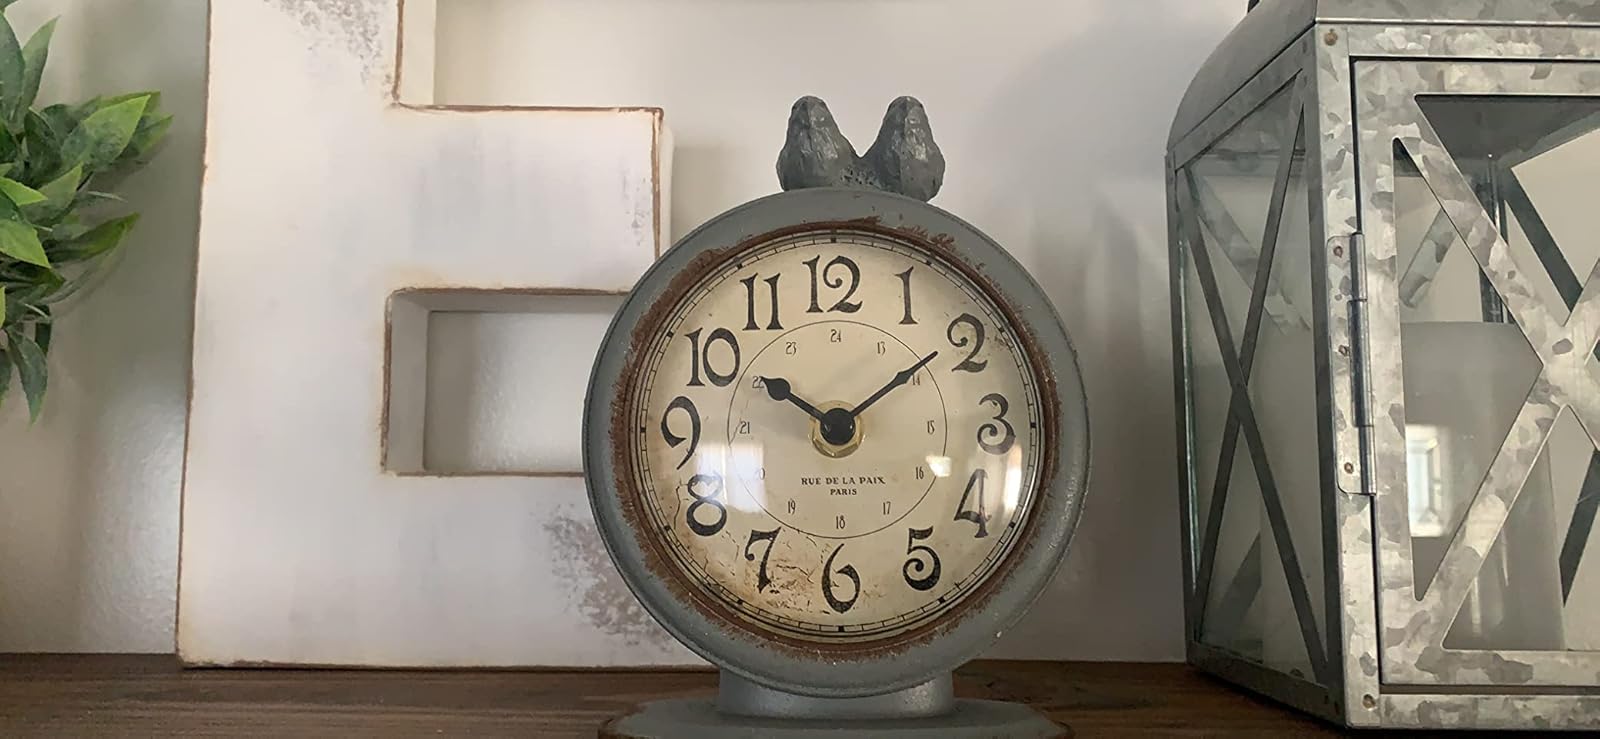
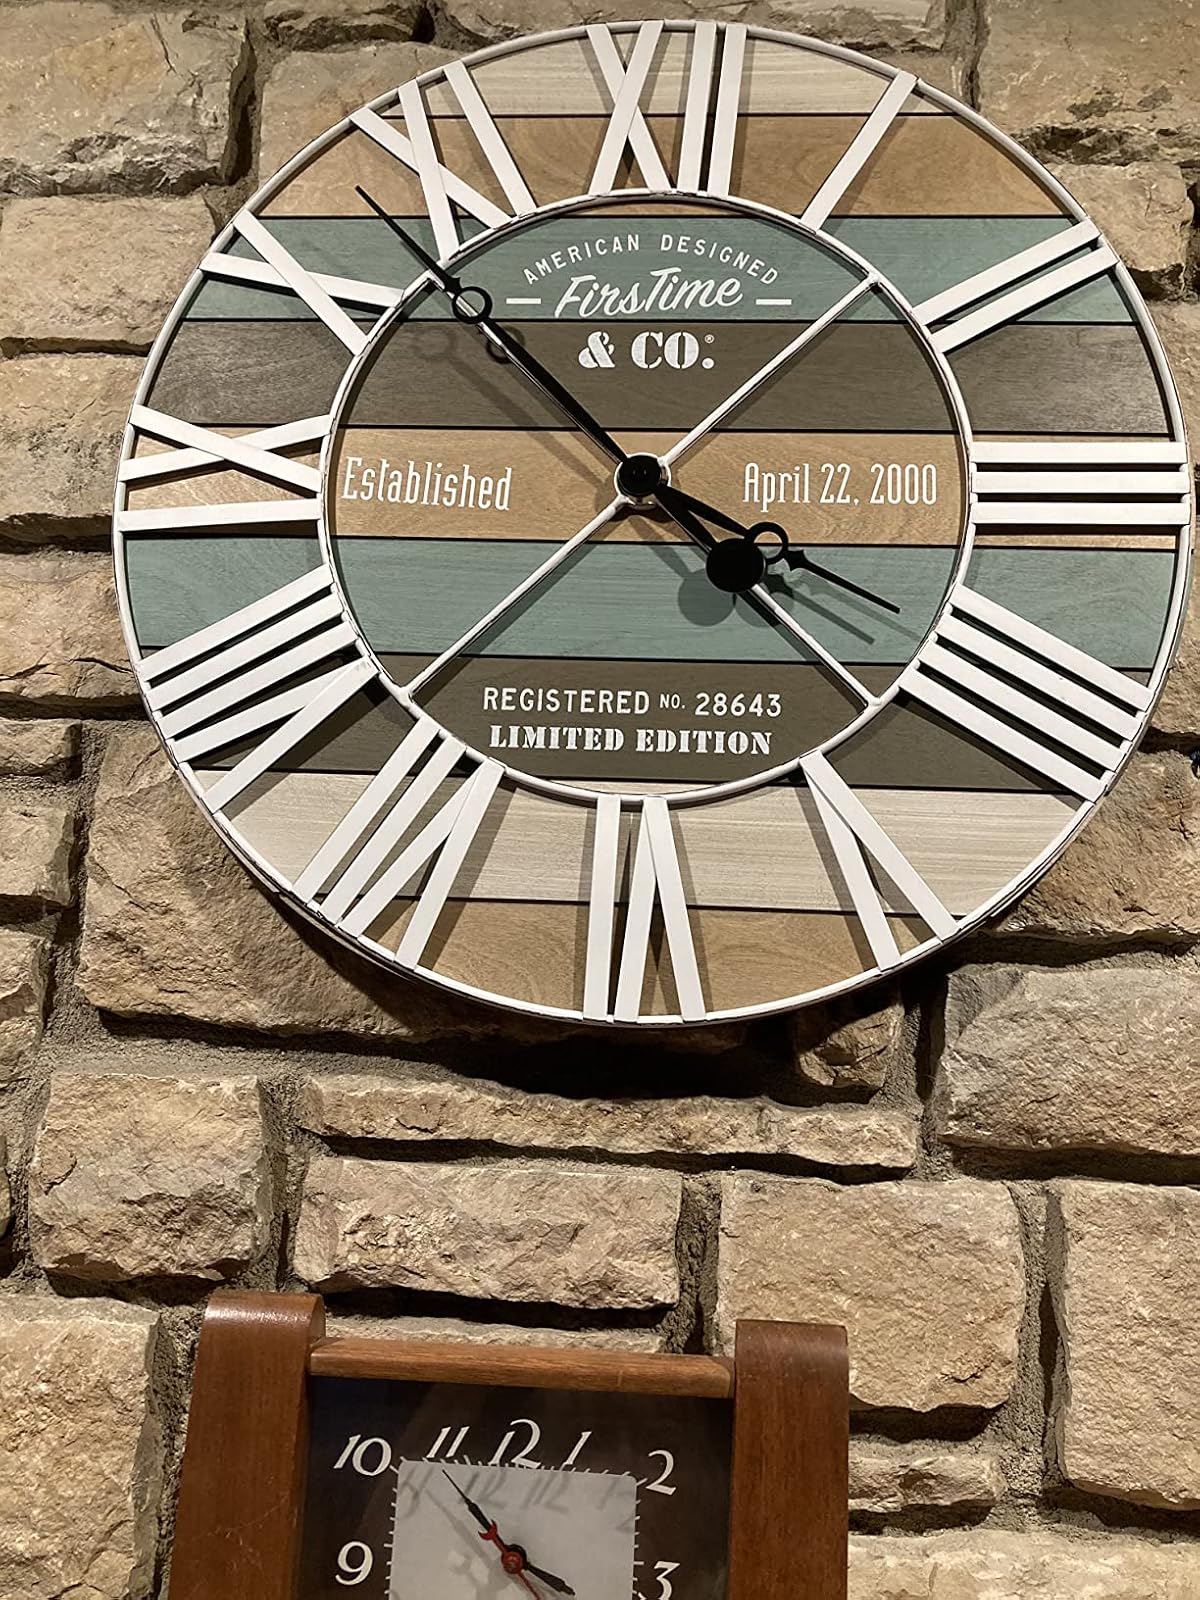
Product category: clock
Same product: no